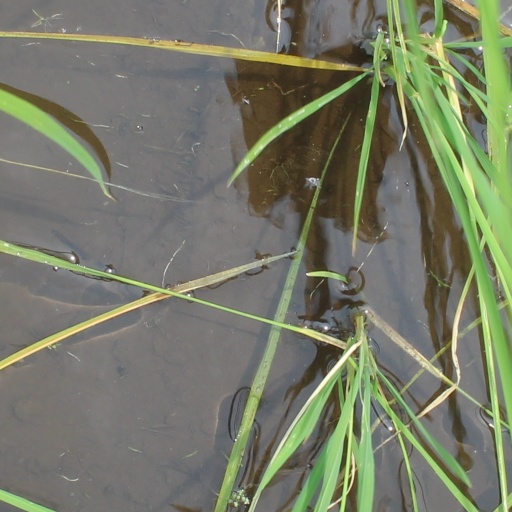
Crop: rice